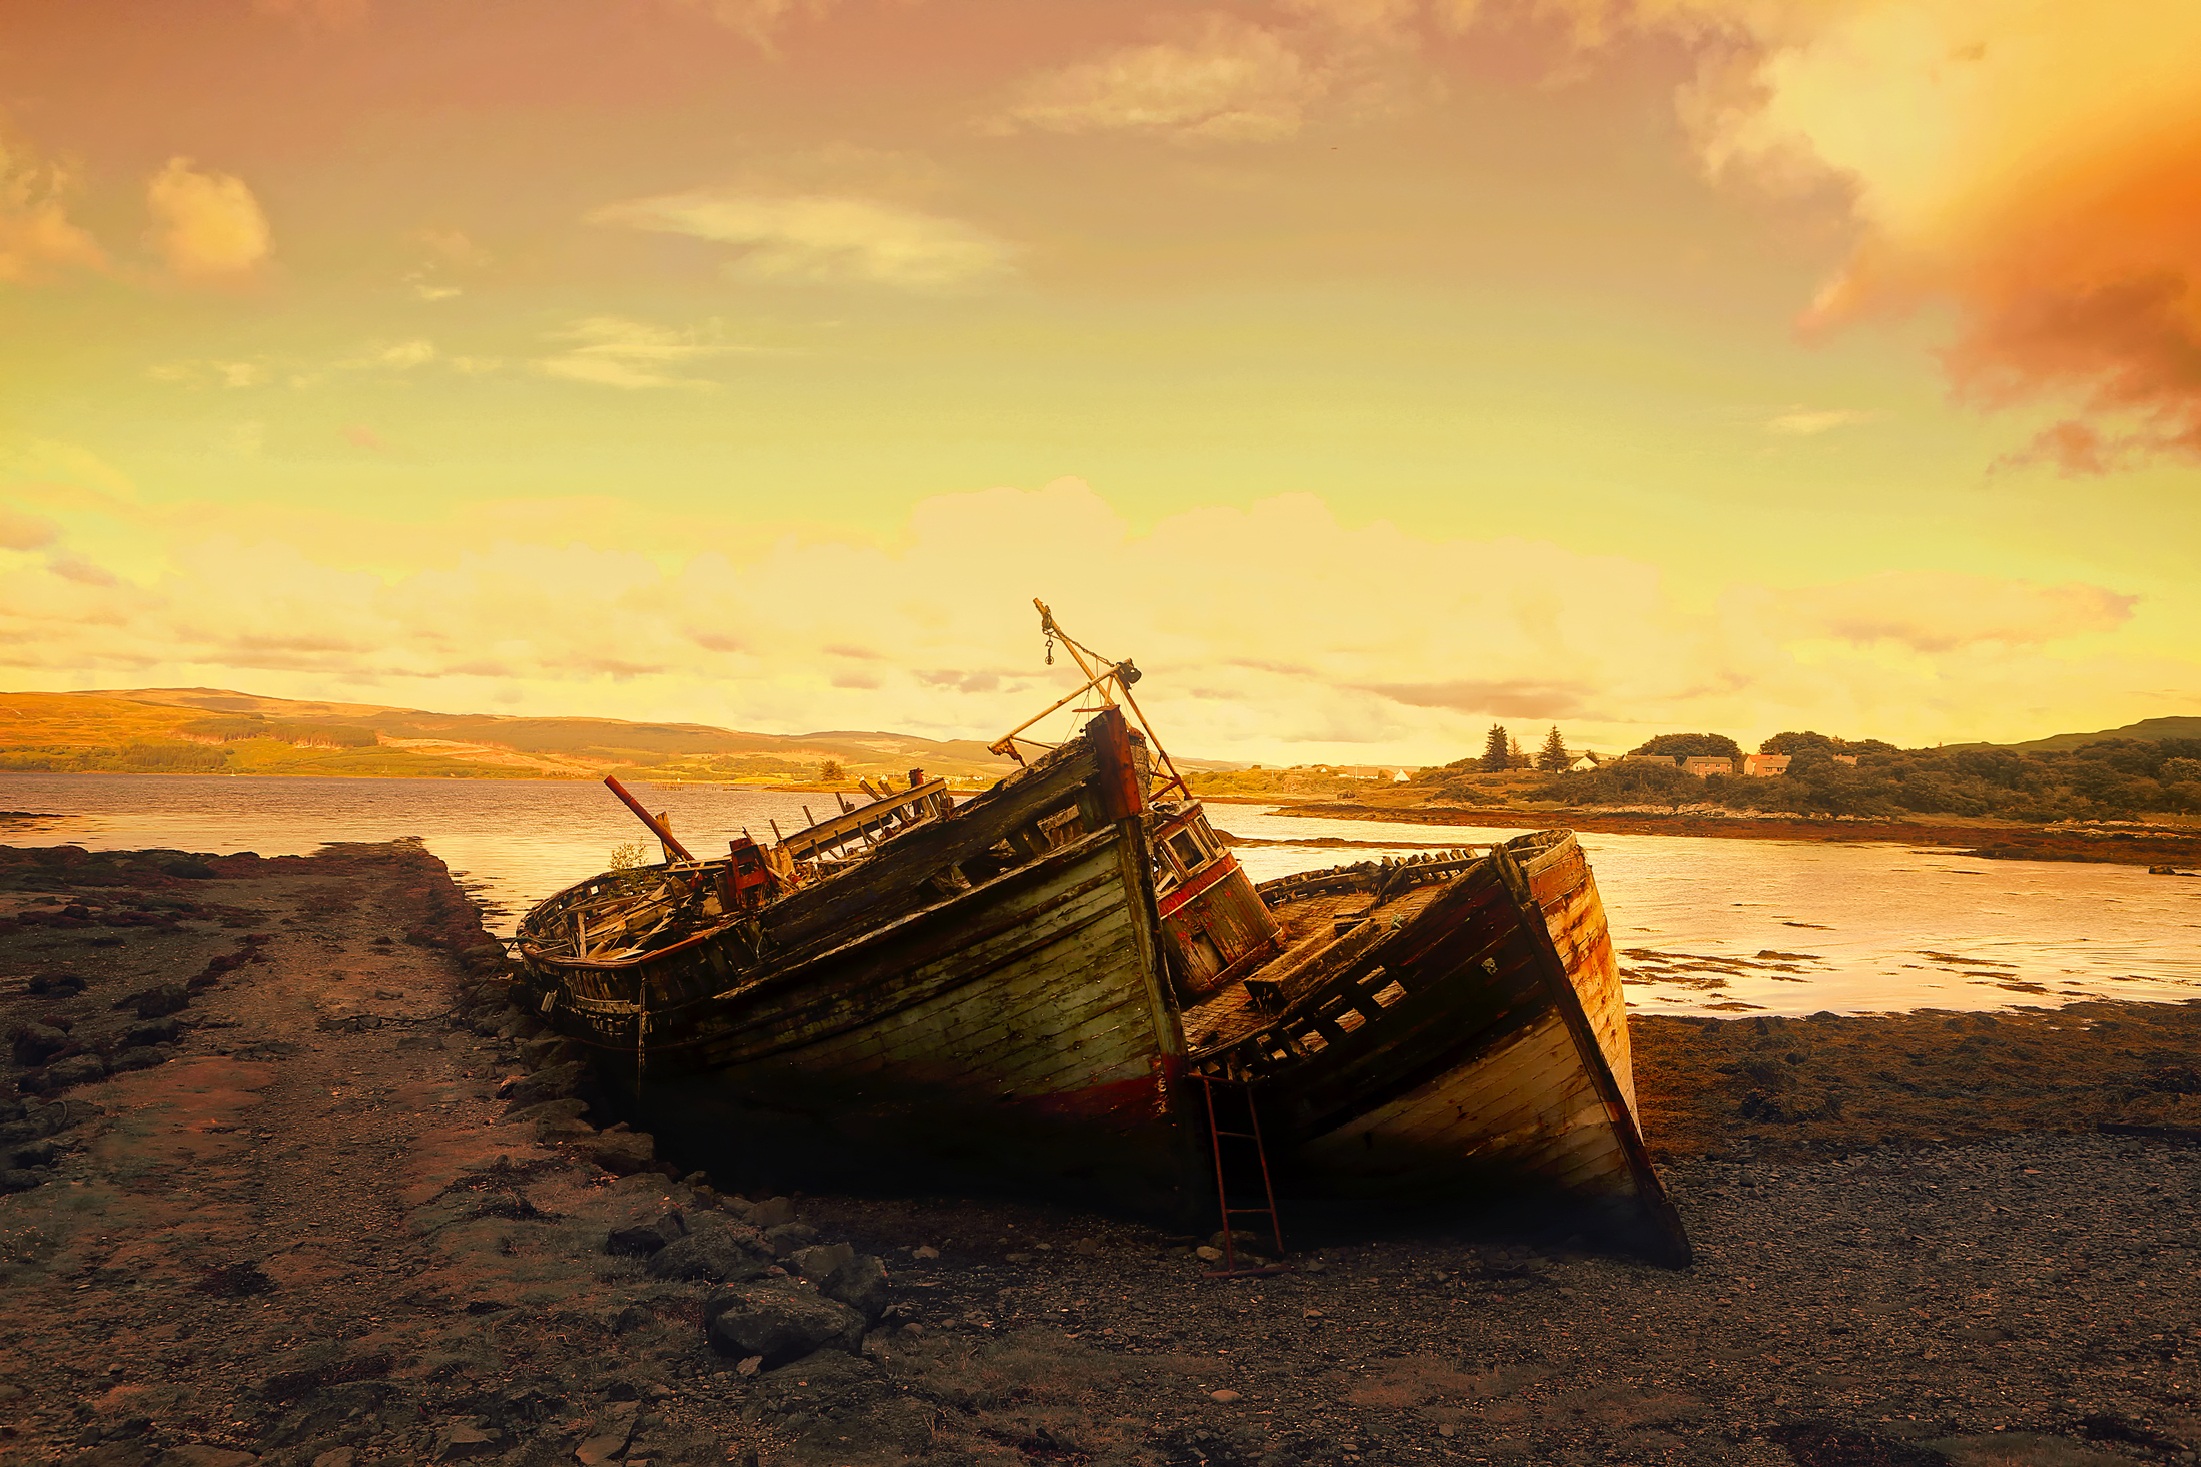
beach, sea, coast, water, nature, sand, ocean, sky, sunrise, sunset, boat, morning, shore, wave, lake, dawn, ship, dusk, evening, vehicle, bay, outdoors, hdr, clouds, scotland, watercraft, shipwreck, relic